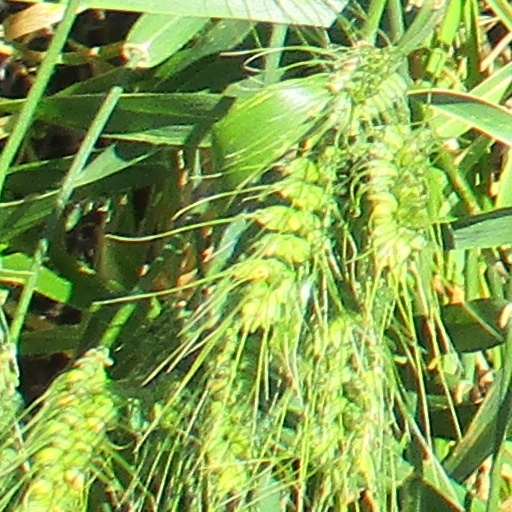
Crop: wheat